Fred Kerley

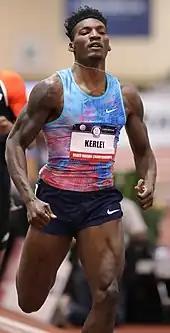
Kerley at the 2018 USATF Indoor Championships

A few weeks after turning professional and signing with Nike, Kerley won the 400 m at the USATF Championships in 44.03 seconds, qualifying to represent the United States in both the 400 m and the relay at the World Championships in London. After winning his heat he finished third in his semi, but qualified for the final on time. In the final he was unable to replicate his form from earlier in the season, finishing seventh in a time of 45.23 s. He came back a day later to help the US qualify for the finals in the relay, and then a few days later earned a silver medal behind Trinidad and Tobago.